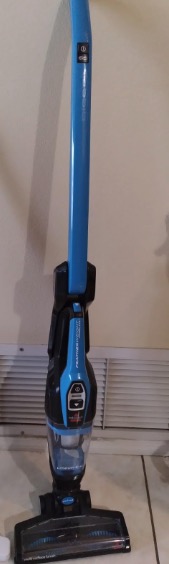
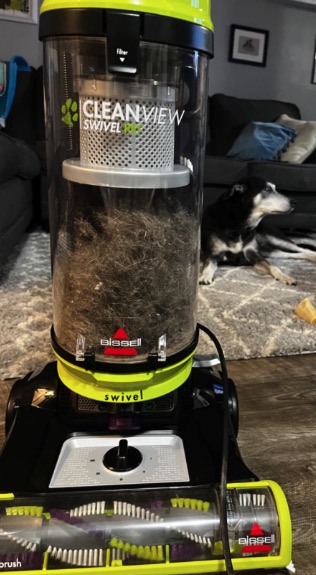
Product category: items_vacuum
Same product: no